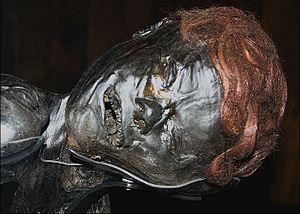
L’Homme de Grauballe est une momie des tourbières, découverte en 1952 dans le Jutland, dans la tourbière de Nebelgård, un puits de 130 m de diamètre situé à Grauballe, 8 km au nord-est de Silkeborg. Il s'agit du cadavre d'un homme mort au IIIᵉ siècle av. J.-C., qui vivait, par conséquent, à l'Âge du fer pré-romain ; sa momie est, avec celle de l'Homme de Tollund, la mieux conservée et la plus connue du Danemark. L’Homme de Grauballe est conservé au musée Moesgård à Aarhus.